Gerald Carr (astronaut)

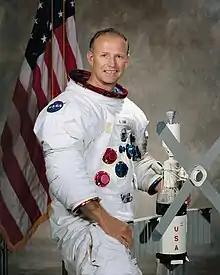
Carr pictured in 1970

Gerald Paul "Jerry" Carr (August 22, 1932August 26, 2020) was an American mechanical and aeronautical engineer, Marine Corps officer, naval aviator, and NASA astronaut. He was commander of Skylab 4, the third and final crewed visit to the Skylab Orbital Workshop, from November 16, 1973, to February 8, 1974.